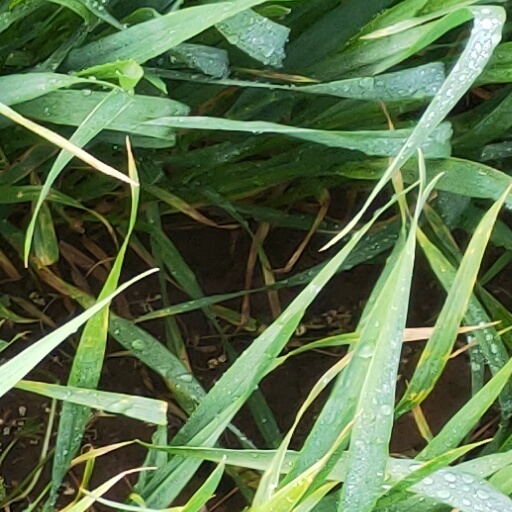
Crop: wheat